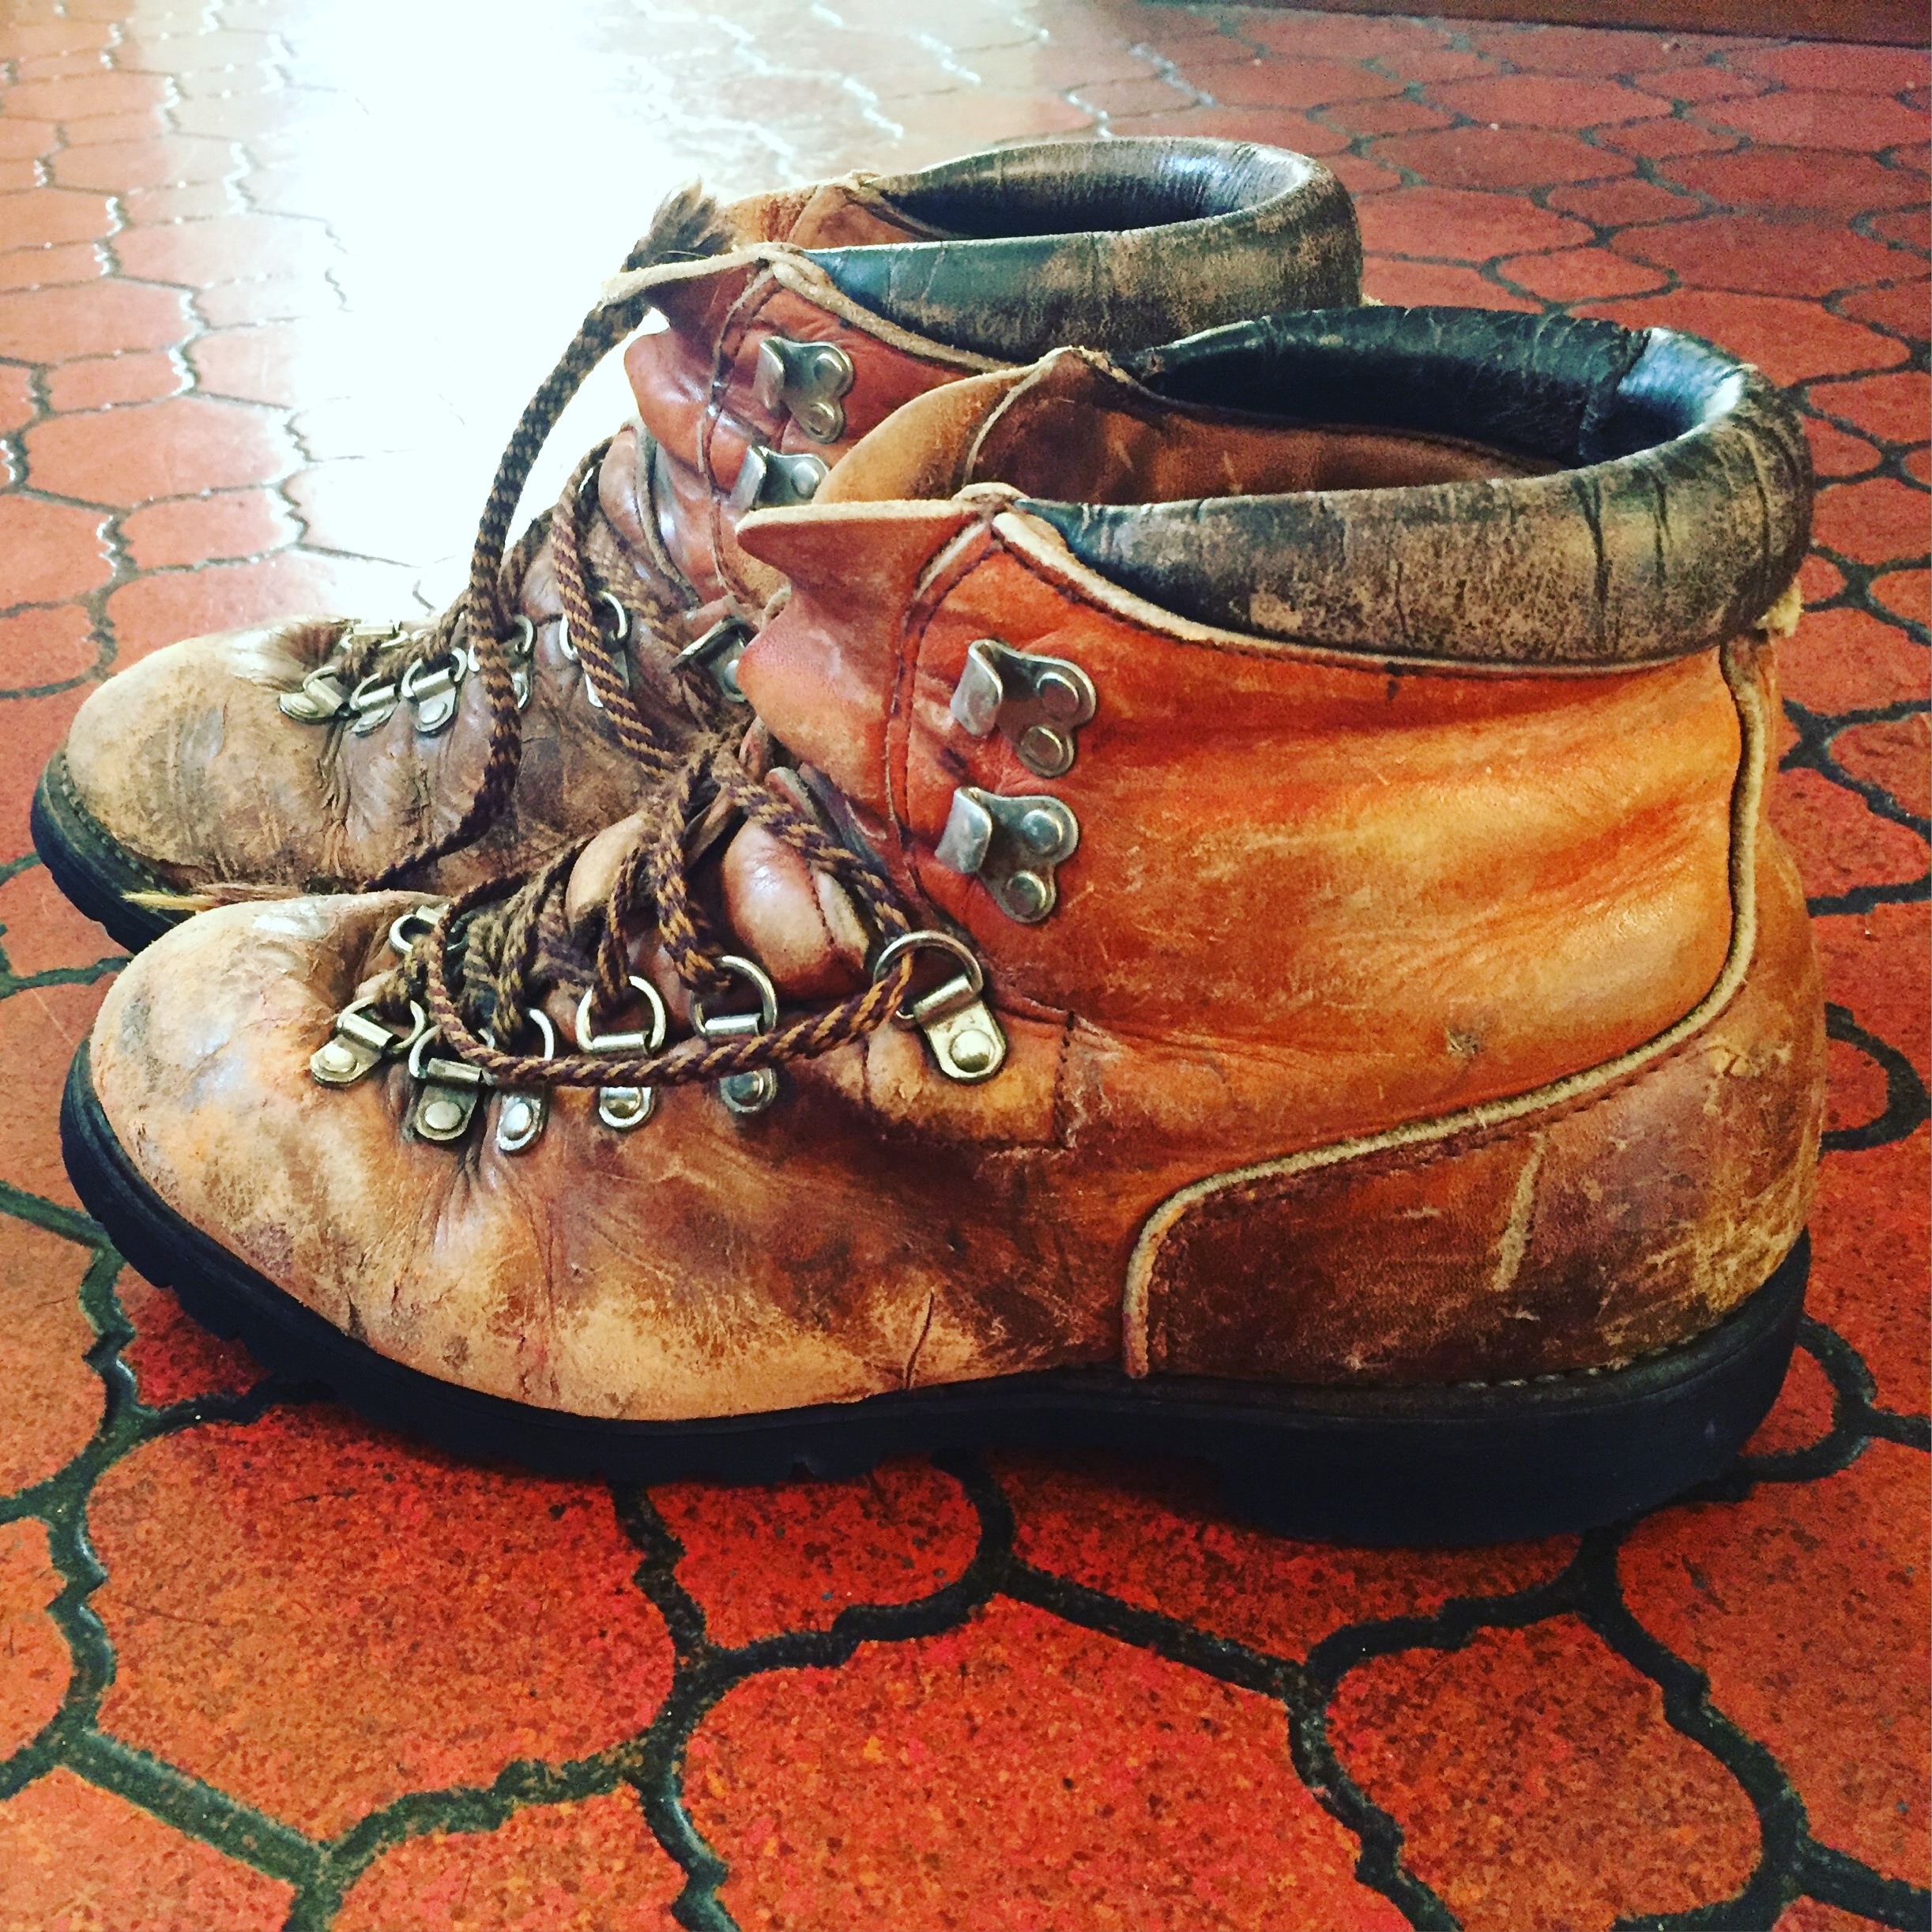
shoe, hiker, boot, pattern, human body, worn, trekking, boots, footwear, trails, outdoor shoe